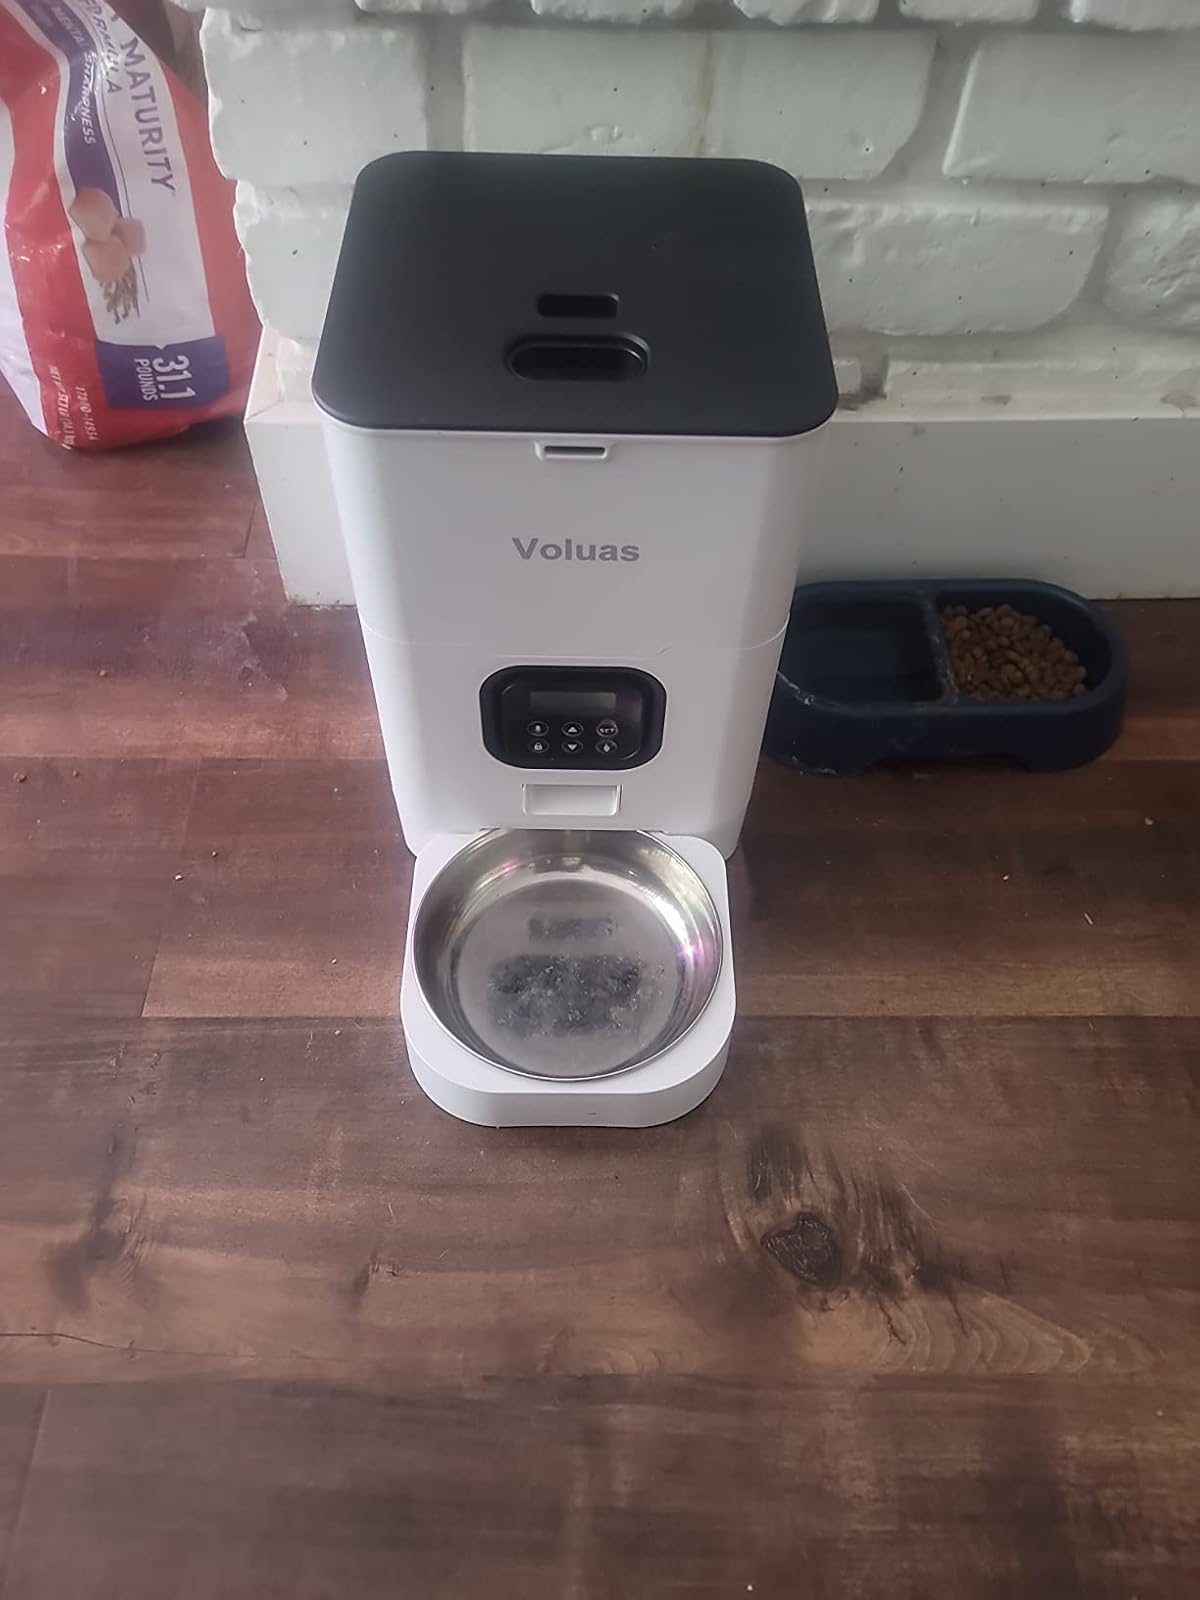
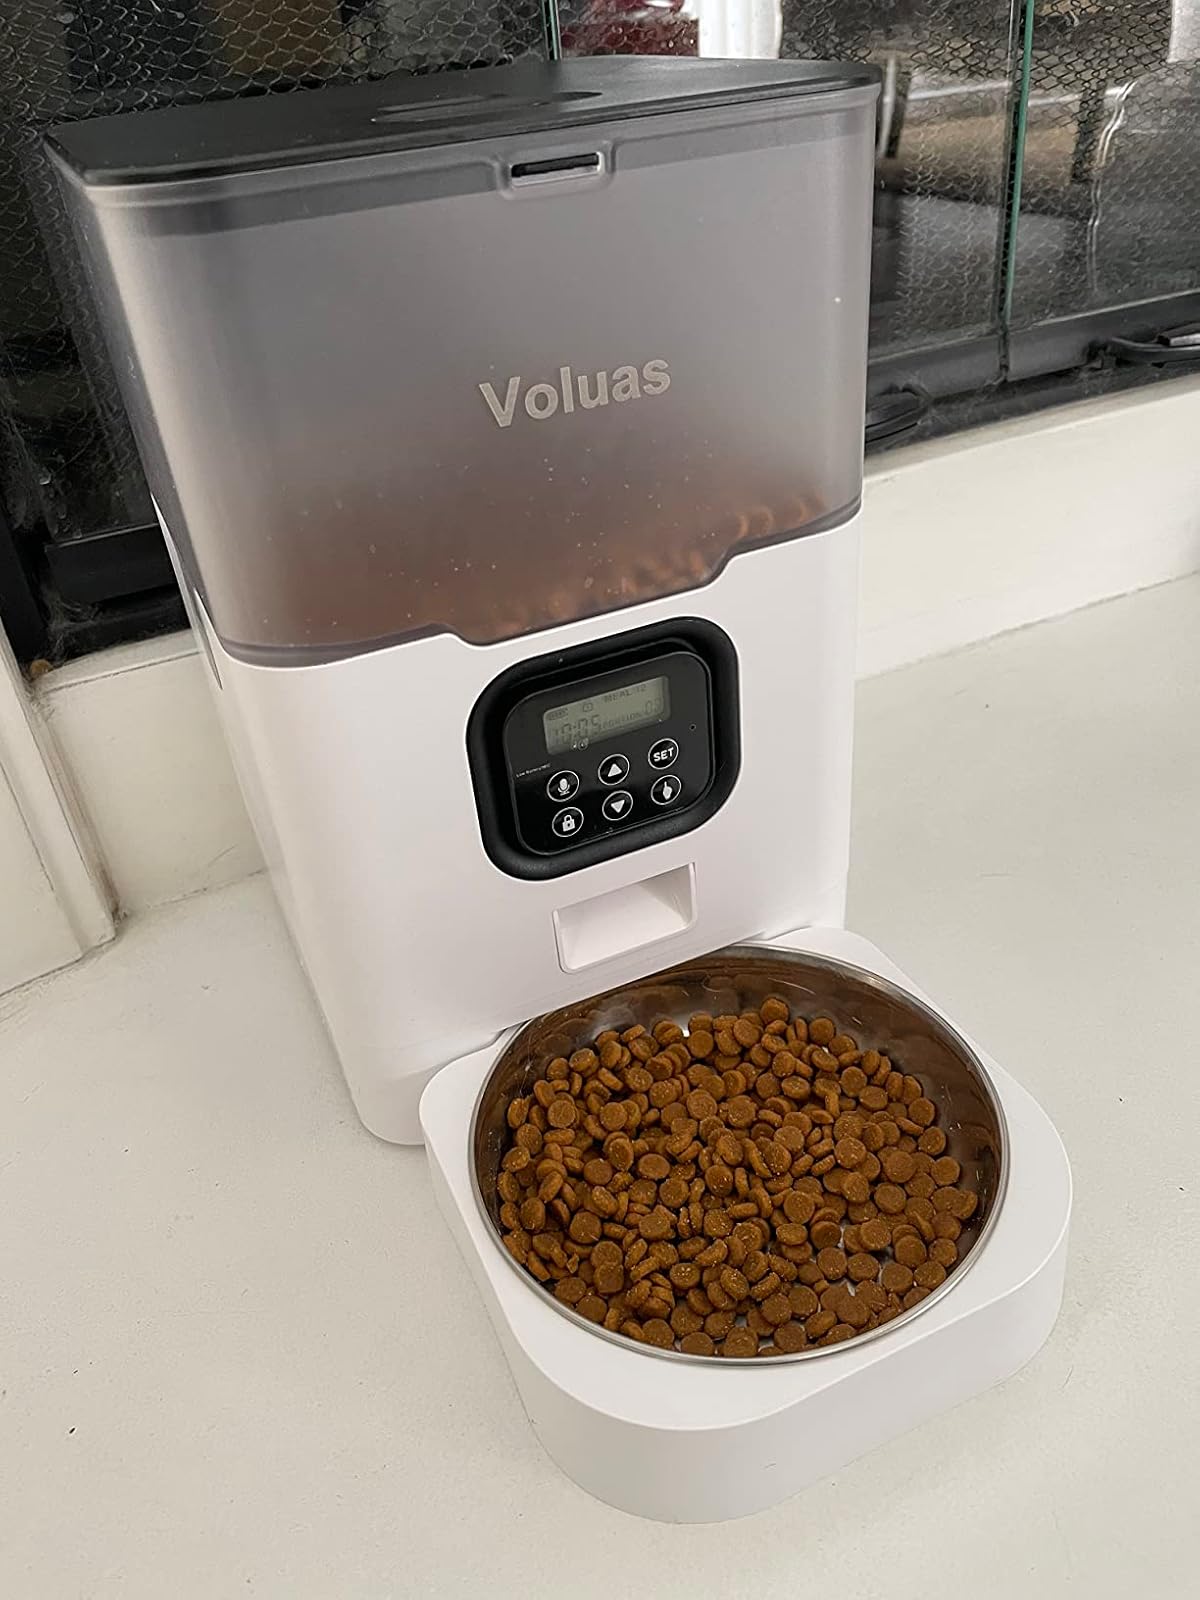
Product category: items_feeder
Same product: no